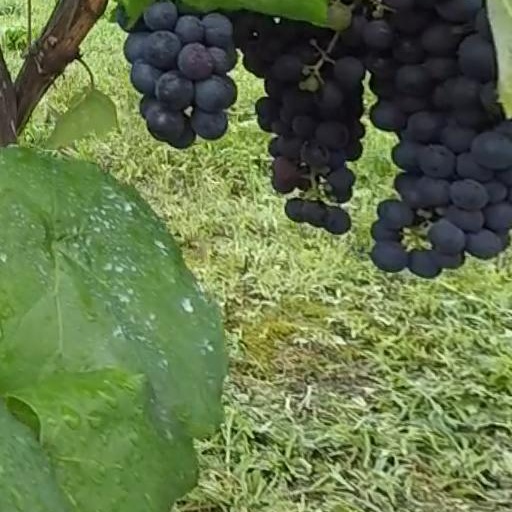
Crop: grape